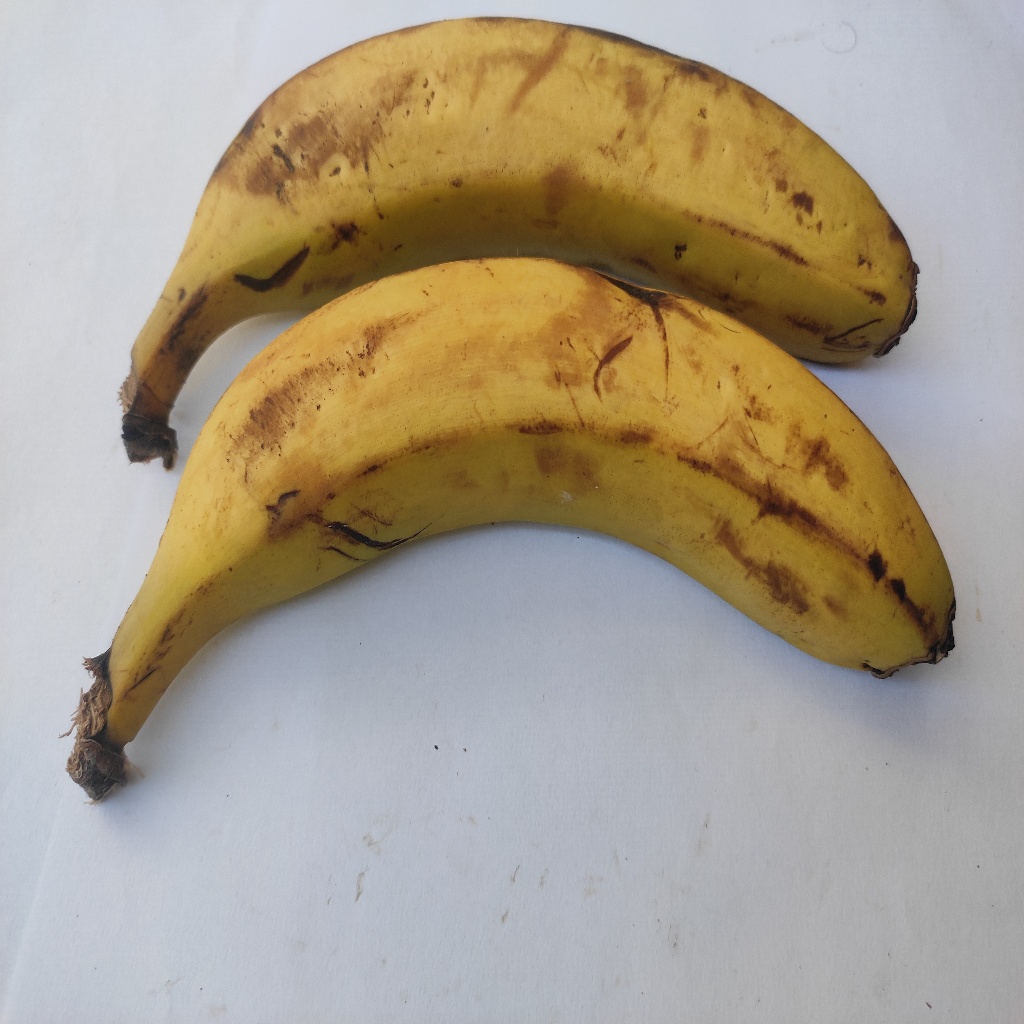
Crop: banana
Quality class: Class_A